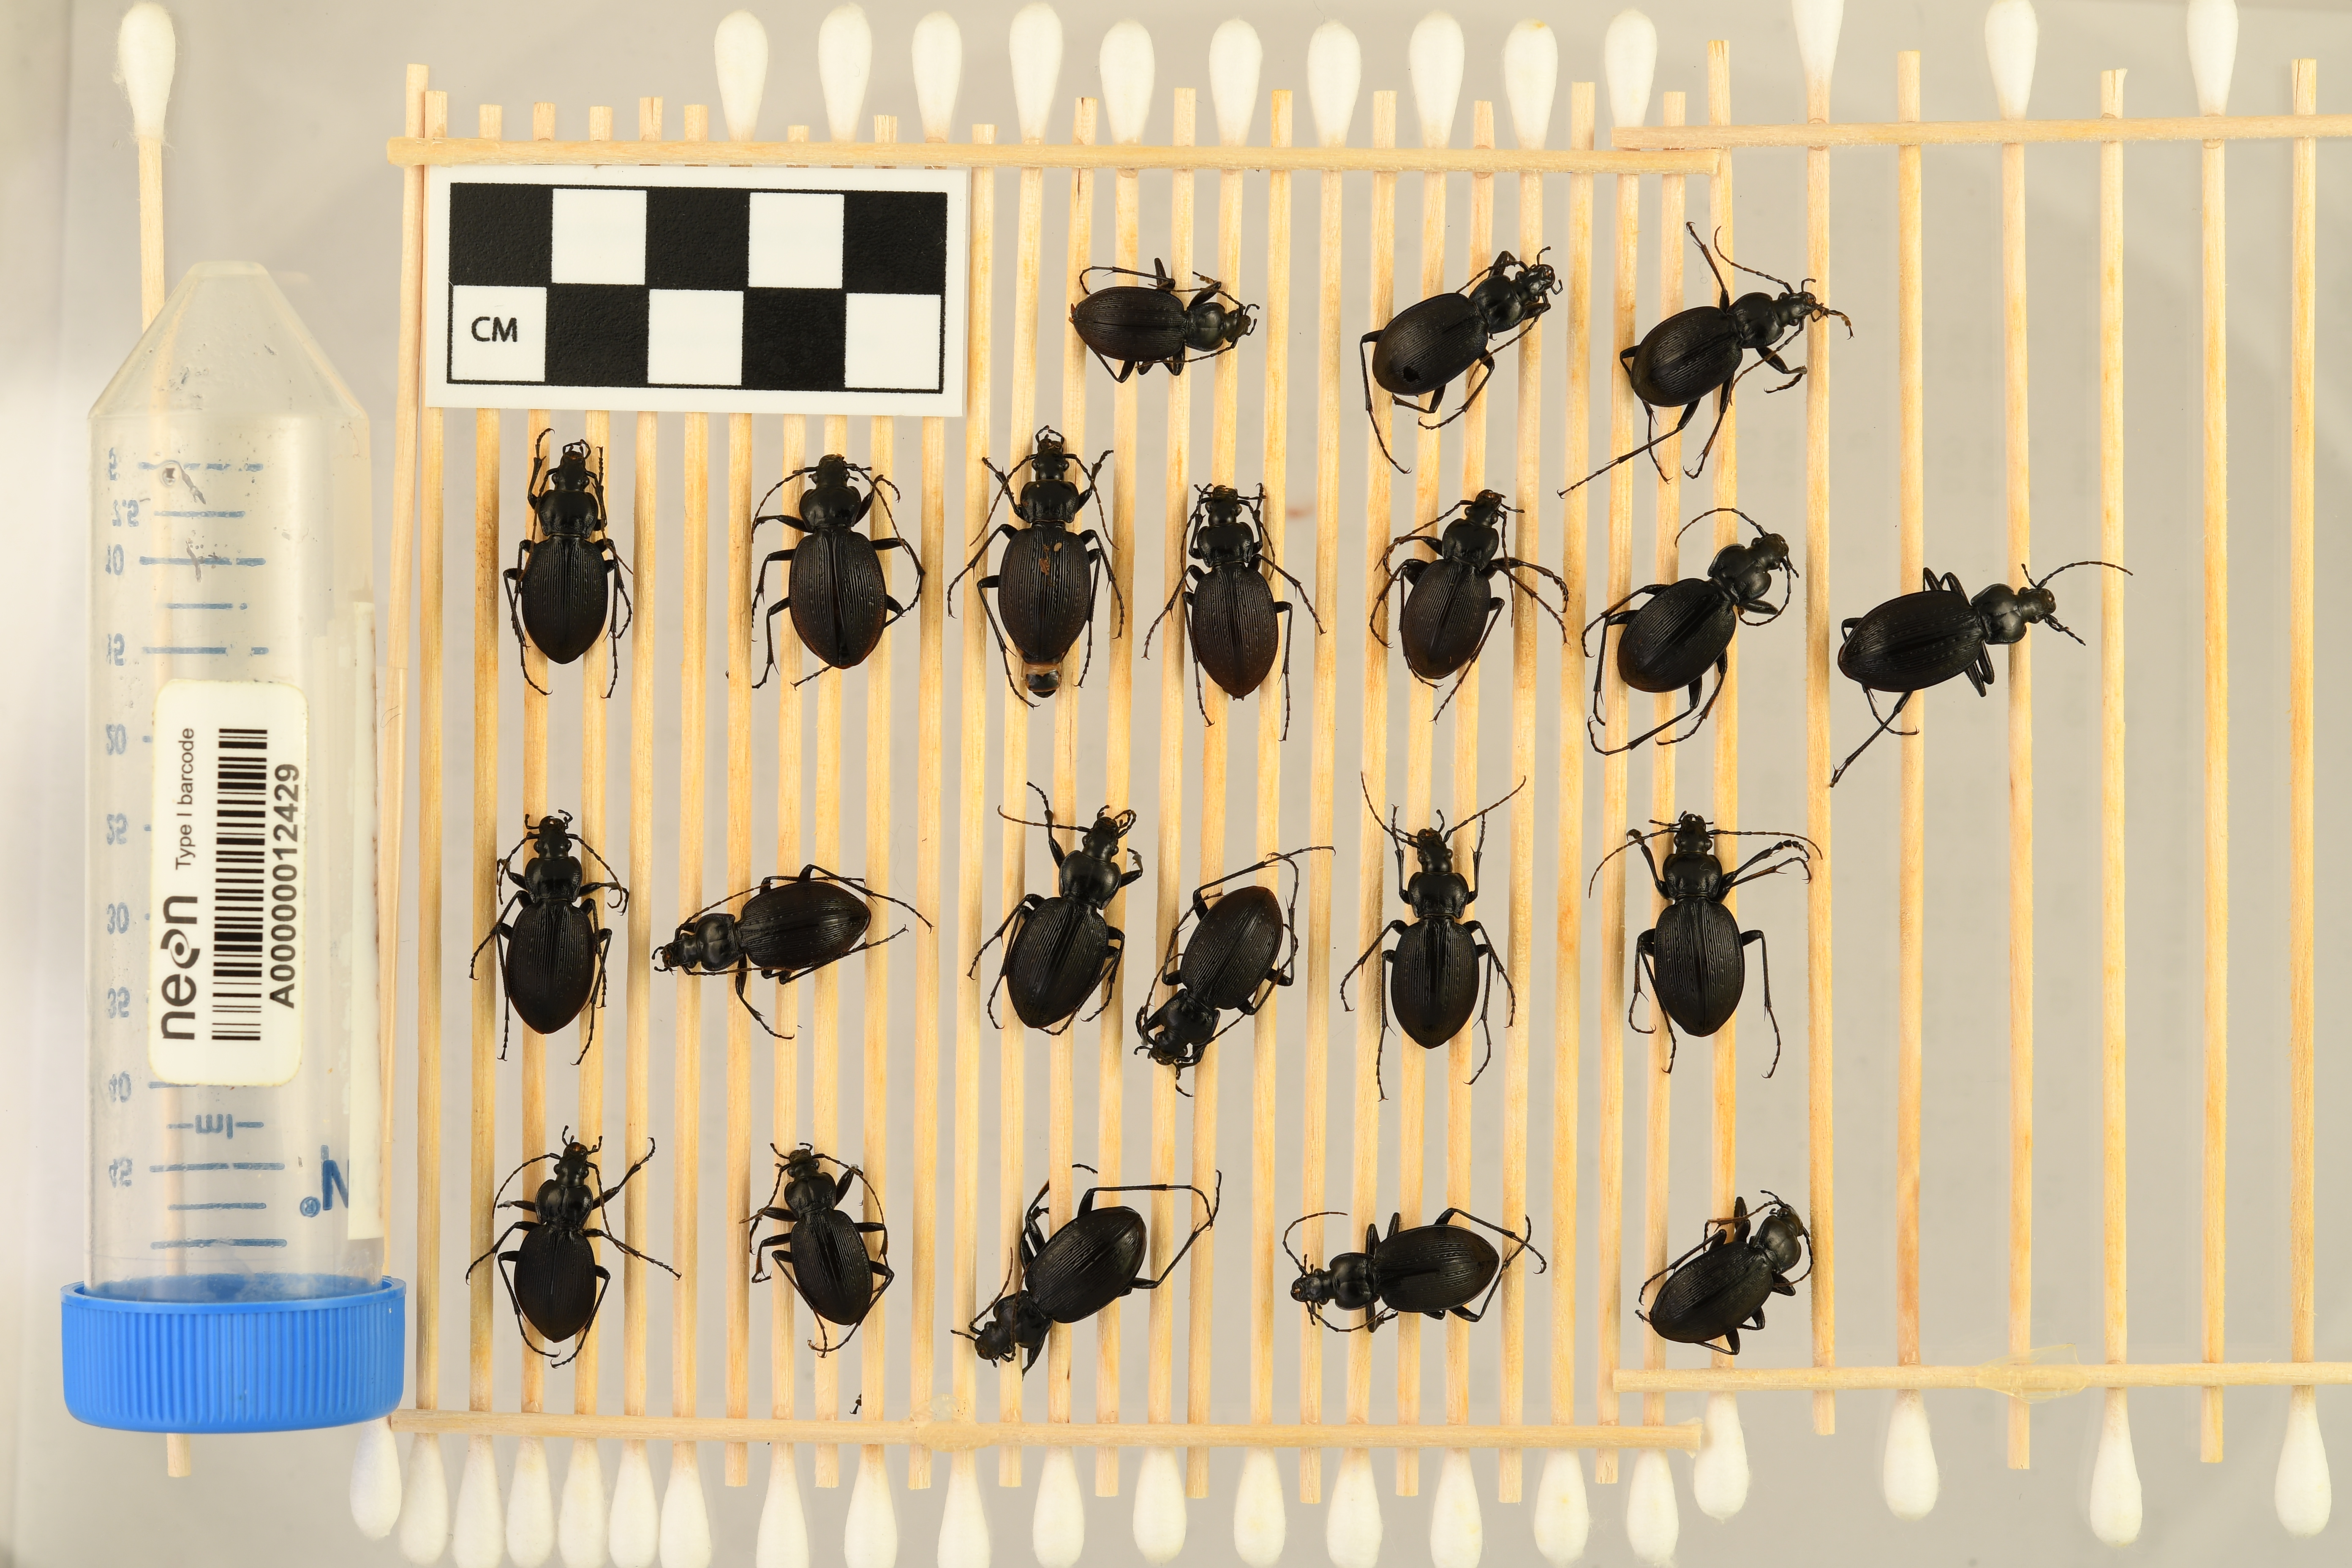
Carabus goryi — Mountain Lake Biological Station NEON, plot MLBS_008. Beetle 1, ElytraLength: 1.188 cm (lying flat: Yes)

Carabus goryi — Mountain Lake Biological Station NEON, plot MLBS_008. Beetle 1, ElytraWidth: 0.5532 cm (lying flat: Yes)

Carabus goryi — Mountain Lake Biological Station NEON, plot MLBS_008. Beetle 2, ElytraLength: 1.277 cm (lying flat: Yes)

Carabus goryi — Mountain Lake Biological Station NEON, plot MLBS_008. Beetle 2, ElytraWidth: 0.63 cm (lying flat: Yes)

Carabus goryi — Mountain Lake Biological Station NEON, plot MLBS_008. Beetle 3, ElytraLength: 1.209 cm (lying flat: No)

Carabus goryi — Mountain Lake Biological Station NEON, plot MLBS_008. Beetle 3, ElytraWidth: 0.6355 cm (lying flat: No)

Carabus goryi — Mountain Lake Biological Station NEON, plot MLBS_008. Beetle 4, ElytraLength: 1.33 cm (lying flat: Yes)

Carabus goryi — Mountain Lake Biological Station NEON, plot MLBS_008. Beetle 4, ElytraWidth: 0.6847 cm (lying flat: Yes)

Carabus goryi — Mountain Lake Biological Station NEON, plot MLBS_008. Beetle 5, ElytraLength: 1.438 cm (lying flat: No)

Carabus goryi — Mountain Lake Biological Station NEON, plot MLBS_008. Beetle 5, ElytraWidth: 0.7018 cm (lying flat: No)

Carabus goryi — Mountain Lake Biological Station NEON, plot MLBS_008. Beetle 6, ElytraLength: 1.436 cm (lying flat: Yes)

Carabus goryi — Mountain Lake Biological Station NEON, plot MLBS_008. Beetle 6, ElytraWidth: 0.6722 cm (lying flat: Yes)

Carabus goryi — Mountain Lake Biological Station NEON, plot MLBS_008. Beetle 7, ElytraLength: 1.388 cm (lying flat: Yes)

Carabus goryi — Mountain Lake Biological Station NEON, plot MLBS_008. Beetle 7, ElytraWidth: 0.6512 cm (lying flat: Yes)

Carabus goryi — Mountain Lake Biological Station NEON, plot MLBS_008. Beetle 8, ElytraLength: 1.249 cm (lying flat: Yes)

Carabus goryi — Mountain Lake Biological Station NEON, plot MLBS_008. Beetle 8, ElytraWidth: 0.6427 cm (lying flat: Yes)

Carabus goryi — Mountain Lake Biological Station NEON, plot MLBS_008. Beetle 9, ElytraLength: 1.371 cm (lying flat: Yes)

Carabus goryi — Mountain Lake Biological Station NEON, plot MLBS_008. Beetle 9, ElytraWidth: 0.6907 cm (lying flat: Yes)

Carabus goryi — Mountain Lake Biological Station NEON, plot MLBS_008. Beetle 10, ElytraLength: 1.52 cm (lying flat: Yes)

Carabus goryi — Mountain Lake Biological Station NEON, plot MLBS_008. Beetle 10, ElytraWidth: 0.6491 cm (lying flat: Yes)

Carabus goryi — Mountain Lake Biological Station NEON, plot MLBS_008. Beetle 11, ElytraLength: 1.414 cm (lying flat: Yes)

Carabus goryi — Mountain Lake Biological Station NEON, plot MLBS_008. Beetle 11, ElytraWidth: 0.6862 cm (lying flat: Yes)

Carabus goryi — Mountain Lake Biological Station NEON, plot MLBS_008. Beetle 12, ElytraLength: 1.376 cm (lying flat: Yes)

Carabus goryi — Mountain Lake Biological Station NEON, plot MLBS_008. Beetle 12, ElytraWidth: 0.6167 cm (lying flat: Yes)

Carabus goryi — Mountain Lake Biological Station NEON, plot MLBS_008. Beetle 13, ElytraLength: 1.398 cm (lying flat: Yes)

Carabus goryi — Mountain Lake Biological Station NEON, plot MLBS_008. Beetle 13, ElytraWidth: 0.6533 cm (lying flat: Yes)

Carabus goryi — Mountain Lake Biological Station NEON, plot MLBS_008. Beetle 14, ElytraLength: 1.347 cm (lying flat: Yes)

Carabus goryi — Mountain Lake Biological Station NEON, plot MLBS_008. Beetle 14, ElytraWidth: 0.6459 cm (lying flat: Yes)

Carabus goryi — Mountain Lake Biological Station NEON, plot MLBS_008. Beetle 15, ElytraLength: 1.33 cm (lying flat: Yes)

Carabus goryi — Mountain Lake Biological Station NEON, plot MLBS_008. Beetle 15, ElytraWidth: 0.6984 cm (lying flat: Yes)

Carabus goryi — Mountain Lake Biological Station NEON, plot MLBS_008. Beetle 16, ElytraLength: 1.438 cm (lying flat: Yes)

Carabus goryi — Mountain Lake Biological Station NEON, plot MLBS_008. Beetle 16, ElytraWidth: 0.7116 cm (lying flat: Yes)

Carabus goryi — Mountain Lake Biological Station NEON, plot MLBS_008. Beetle 17, ElytraLength: 1.16 cm (lying flat: No)

Carabus goryi — Mountain Lake Biological Station NEON, plot MLBS_008. Beetle 17, ElytraWidth: 0.6382 cm (lying flat: No)

Carabus goryi — Mountain Lake Biological Station NEON, plot MLBS_008. Beetle 18, ElytraLength: 1.244 cm (lying flat: Yes)

Carabus goryi — Mountain Lake Biological Station NEON, plot MLBS_008. Beetle 18, ElytraWidth: 0.5868 cm (lying flat: Yes)

Carabus goryi — Mountain Lake Biological Station NEON, plot MLBS_008. Beetle 19, ElytraLength: 1.427 cm (lying flat: Yes)

Carabus goryi — Mountain Lake Biological Station NEON, plot MLBS_008. Beetle 19, ElytraWidth: 0.6907 cm (lying flat: Yes)

Carabus goryi — Mountain Lake Biological Station NEON, plot MLBS_008. Beetle 20, ElytraLength: 1.291 cm (lying flat: Yes)

Carabus goryi — Mountain Lake Biological Station NEON, plot MLBS_008. Beetle 20, ElytraWidth: 0.7148 cm (lying flat: Yes)

Carabus goryi — Mountain Lake Biological Station NEON, plot MLBS_008. Beetle 21, ElytraLength: 1.39 cm (lying flat: No)

Carabus goryi — Mountain Lake Biological Station NEON, plot MLBS_008. Beetle 21, ElytraWidth: 0.5921 cm (lying flat: No)

Carabus goryi — Mountain Lake Biological Station NEON, plot MLBS_008. Beetle 1, ElytraLength: 1.051 cm (lying flat: Yes)

Carabus goryi — Mountain Lake Biological Station NEON, plot MLBS_008. Beetle 1, ElytraWidth: 0.5432 cm (lying flat: Yes)

Carabus goryi — Mountain Lake Biological Station NEON, plot MLBS_008. Beetle 2, ElytraLength: 1.159 cm (lying flat: Yes)

Carabus goryi — Mountain Lake Biological Station NEON, plot MLBS_008. Beetle 2, ElytraWidth: 0.5546 cm (lying flat: Yes)

Carabus goryi — Mountain Lake Biological Station NEON, plot MLBS_008. Beetle 3, ElytraLength: 1.138 cm (lying flat: Yes)

Carabus goryi — Mountain Lake Biological Station NEON, plot MLBS_008. Beetle 3, ElytraWidth: 0.5931 cm (lying flat: Yes)

Carabus goryi — Mountain Lake Biological Station NEON, plot MLBS_008. Beetle 4, ElytraLength: 1.192 cm (lying flat: Yes)

Carabus goryi — Mountain Lake Biological Station NEON, plot MLBS_008. Beetle 4, ElytraWidth: 0.5661 cm (lying flat: Yes)

Carabus goryi — Mountain Lake Biological Station NEON, plot MLBS_008. Beetle 5, ElytraLength: 1.294 cm (lying flat: Yes)

Carabus goryi — Mountain Lake Biological Station NEON, plot MLBS_008. Beetle 5, ElytraWidth: 0.6522 cm (lying flat: Yes)

Carabus goryi — Mountain Lake Biological Station NEON, plot MLBS_008. Beetle 6, ElytraLength: 1.242 cm (lying flat: Yes)

Carabus goryi — Mountain Lake Biological Station NEON, plot MLBS_008. Beetle 6, ElytraWidth: 0.6148 cm (lying flat: Yes)

Carabus goryi — Mountain Lake Biological Station NEON, plot MLBS_008. Beetle 7, ElytraLength: 1.212 cm (lying flat: Yes)

Carabus goryi — Mountain Lake Biological Station NEON, plot MLBS_008. Beetle 7, ElytraWidth: 0.6052 cm (lying flat: Yes)

Carabus goryi — Mountain Lake Biological Station NEON, plot MLBS_008. Beetle 8, ElytraLength: 1.112 cm (lying flat: Yes)

Carabus goryi — Mountain Lake Biological Station NEON, plot MLBS_008. Beetle 8, ElytraWidth: 0.6042 cm (lying flat: Yes)

Carabus goryi — Mountain Lake Biological Station NEON, plot MLBS_008. Beetle 9, ElytraLength: 1.21 cm (lying flat: Yes)

Carabus goryi — Mountain Lake Biological Station NEON, plot MLBS_008. Beetle 9, ElytraWidth: 0.5964 cm (lying flat: Yes)

Carabus goryi — Mountain Lake Biological Station NEON, plot MLBS_008. Beetle 10, ElytraLength: 1.398 cm (lying flat: Yes)

Carabus goryi — Mountain Lake Biological Station NEON, plot MLBS_008. Beetle 10, ElytraWidth: 0.6323 cm (lying flat: Yes)

Carabus goryi — Mountain Lake Biological Station NEON, plot MLBS_008. Beetle 11, ElytraLength: 1.255 cm (lying flat: Yes)

Carabus goryi — Mountain Lake Biological Station NEON, plot MLBS_008. Beetle 11, ElytraWidth: 0.5662 cm (lying flat: Yes)